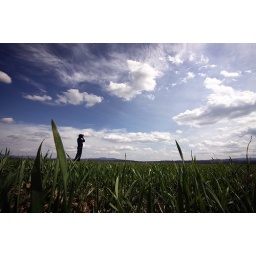
in a field of green